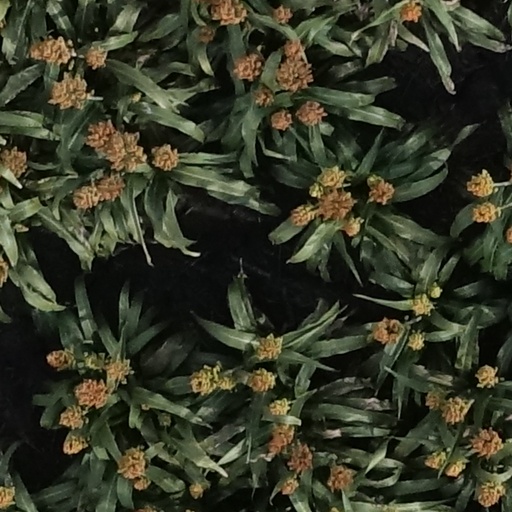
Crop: sorghum